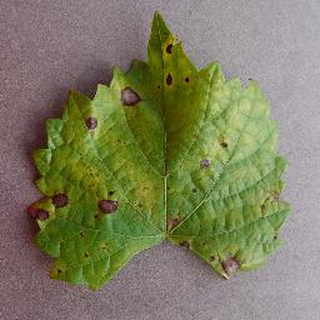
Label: grape_black_rot